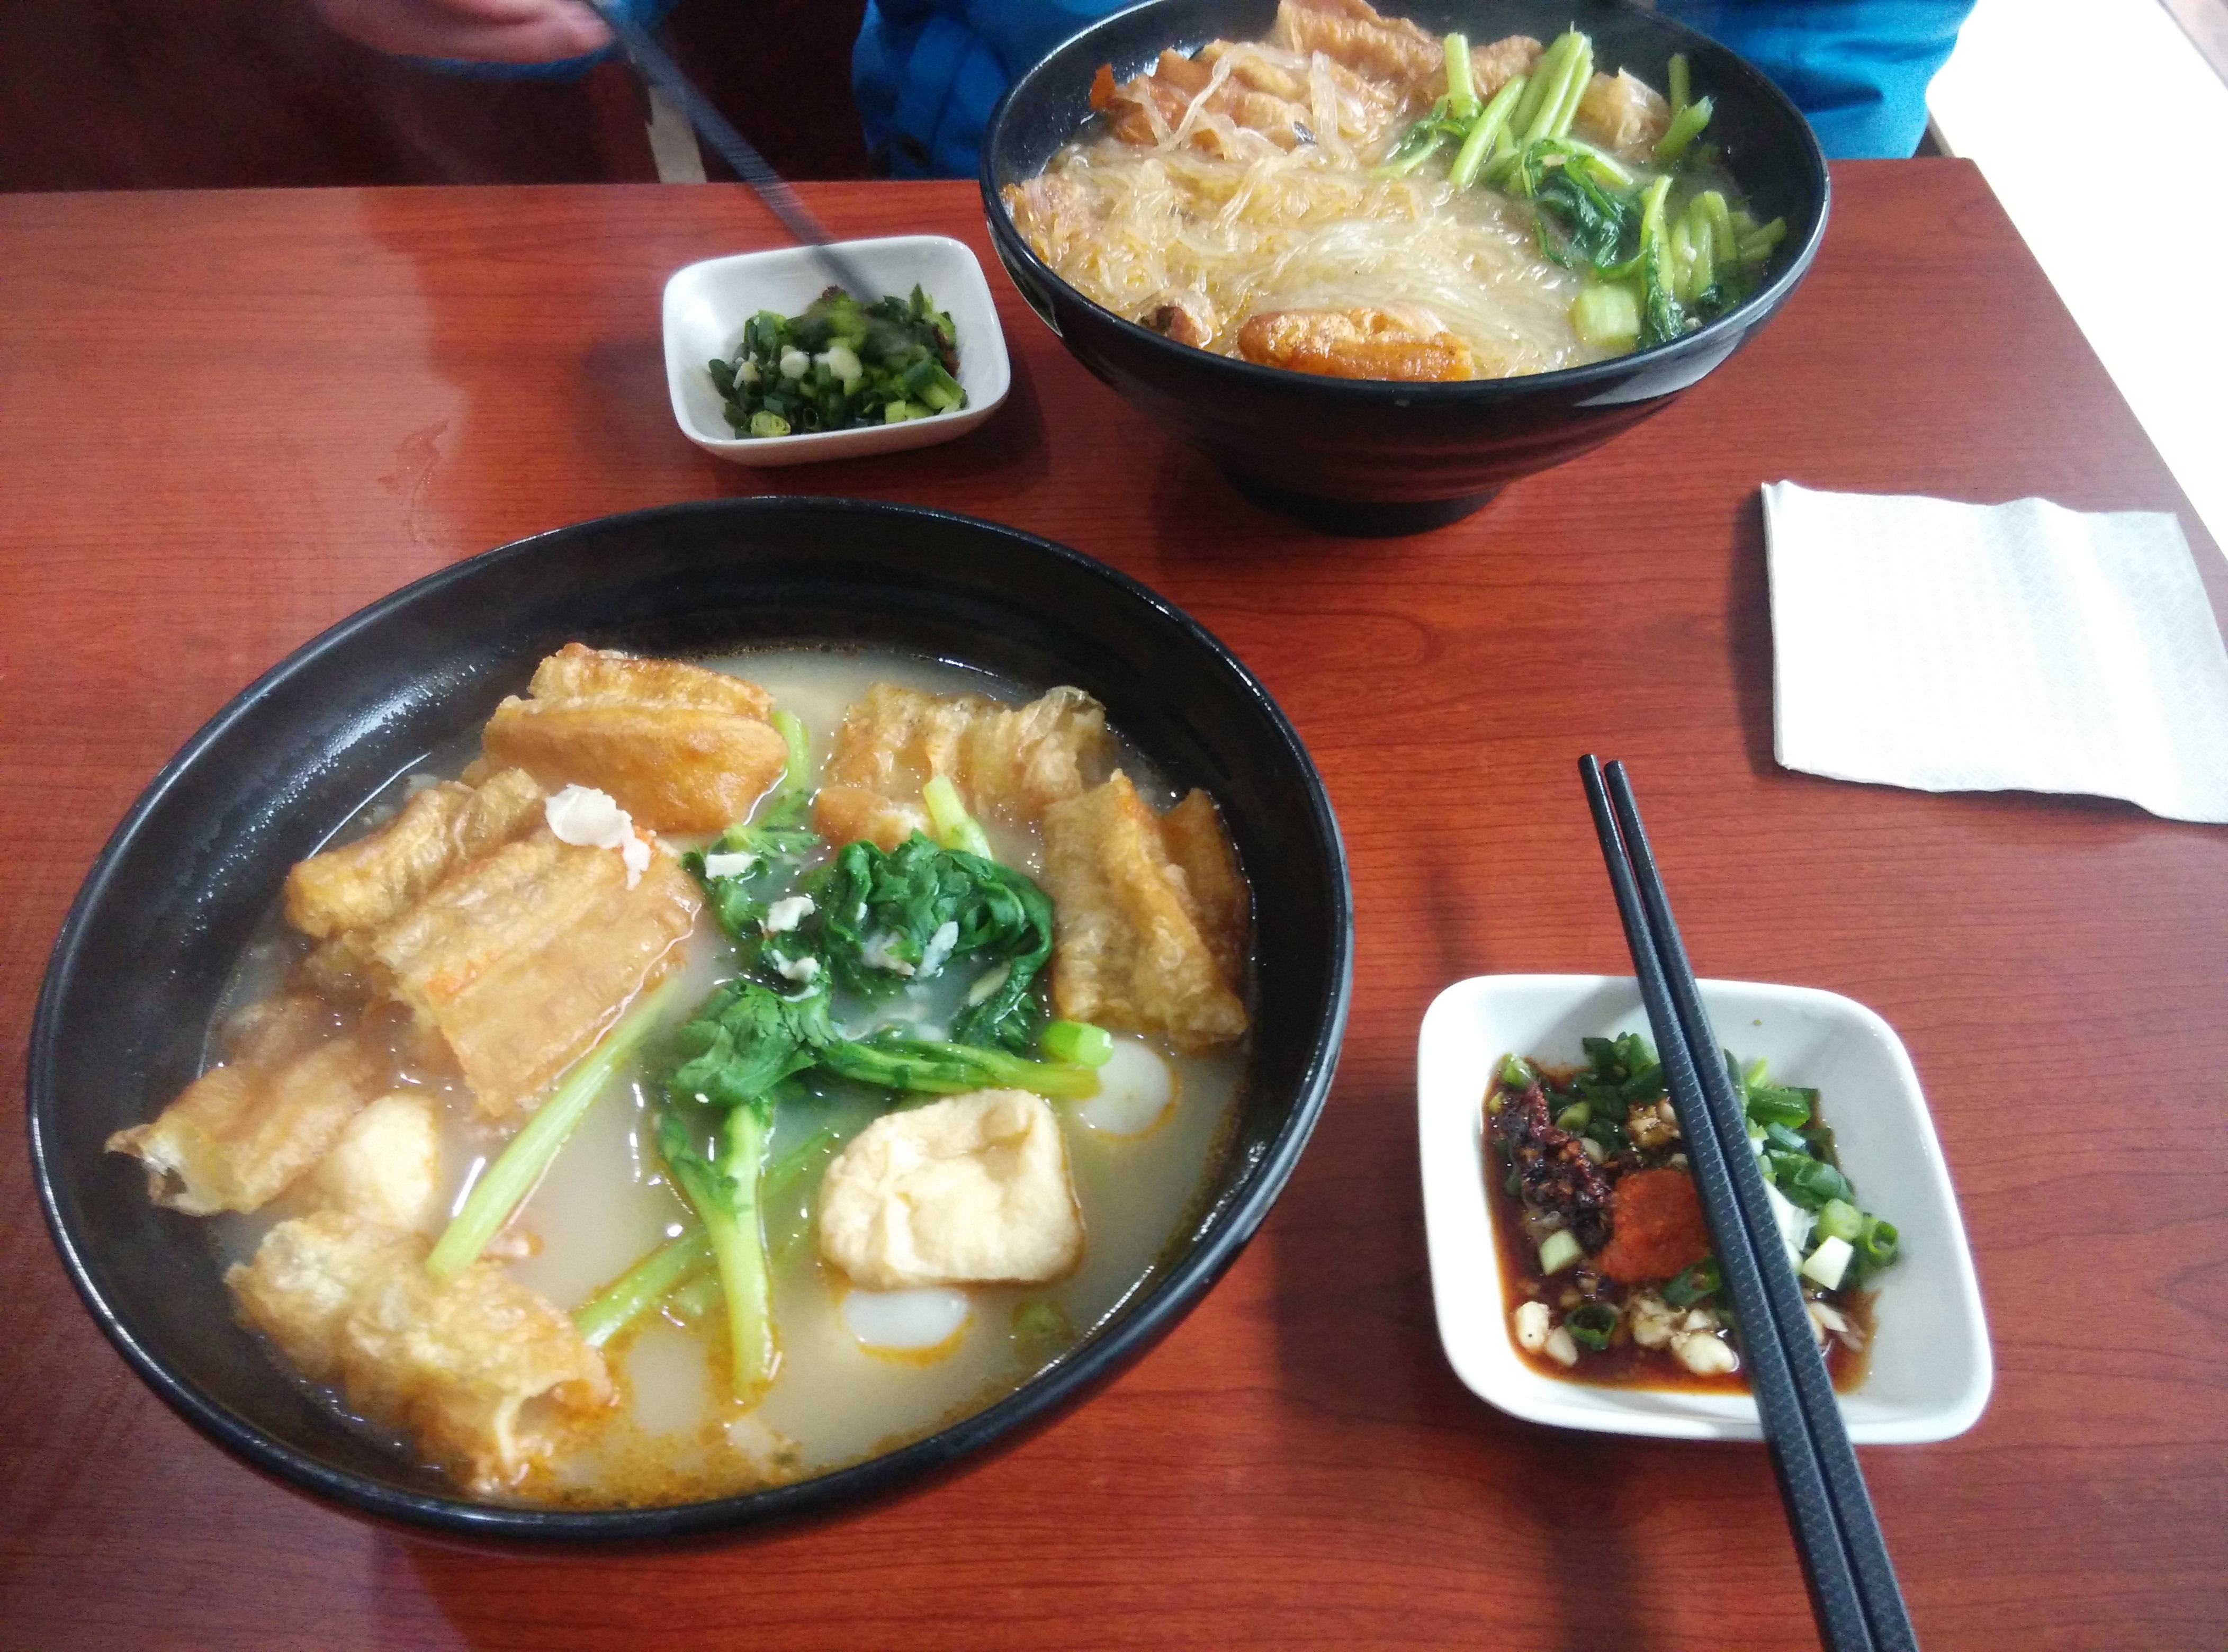
dish, meal, food, lunch, cuisine, delicious, soup, noodle, asian food, udon, japanese cuisine, nabemono